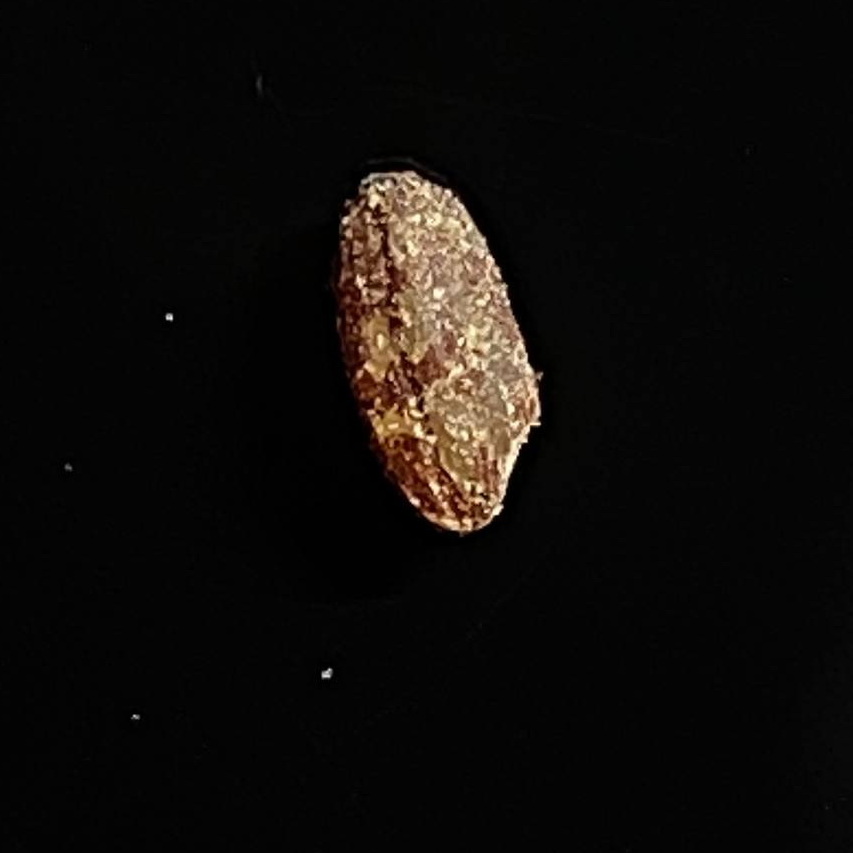
Rice variety: Lal_Aush